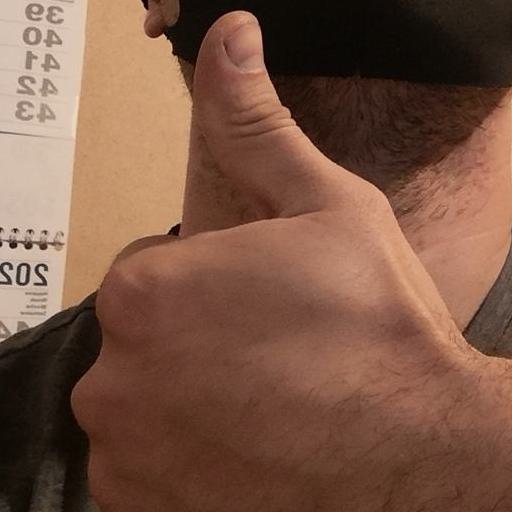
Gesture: like